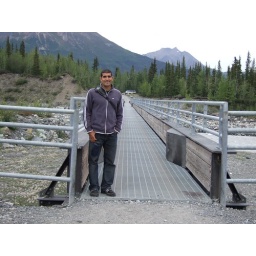
This is the foot bridge into McCarthy. No cars are allowed in this little town.